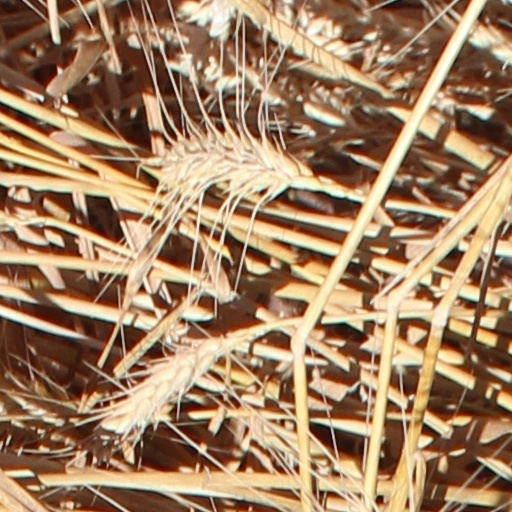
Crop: wheat